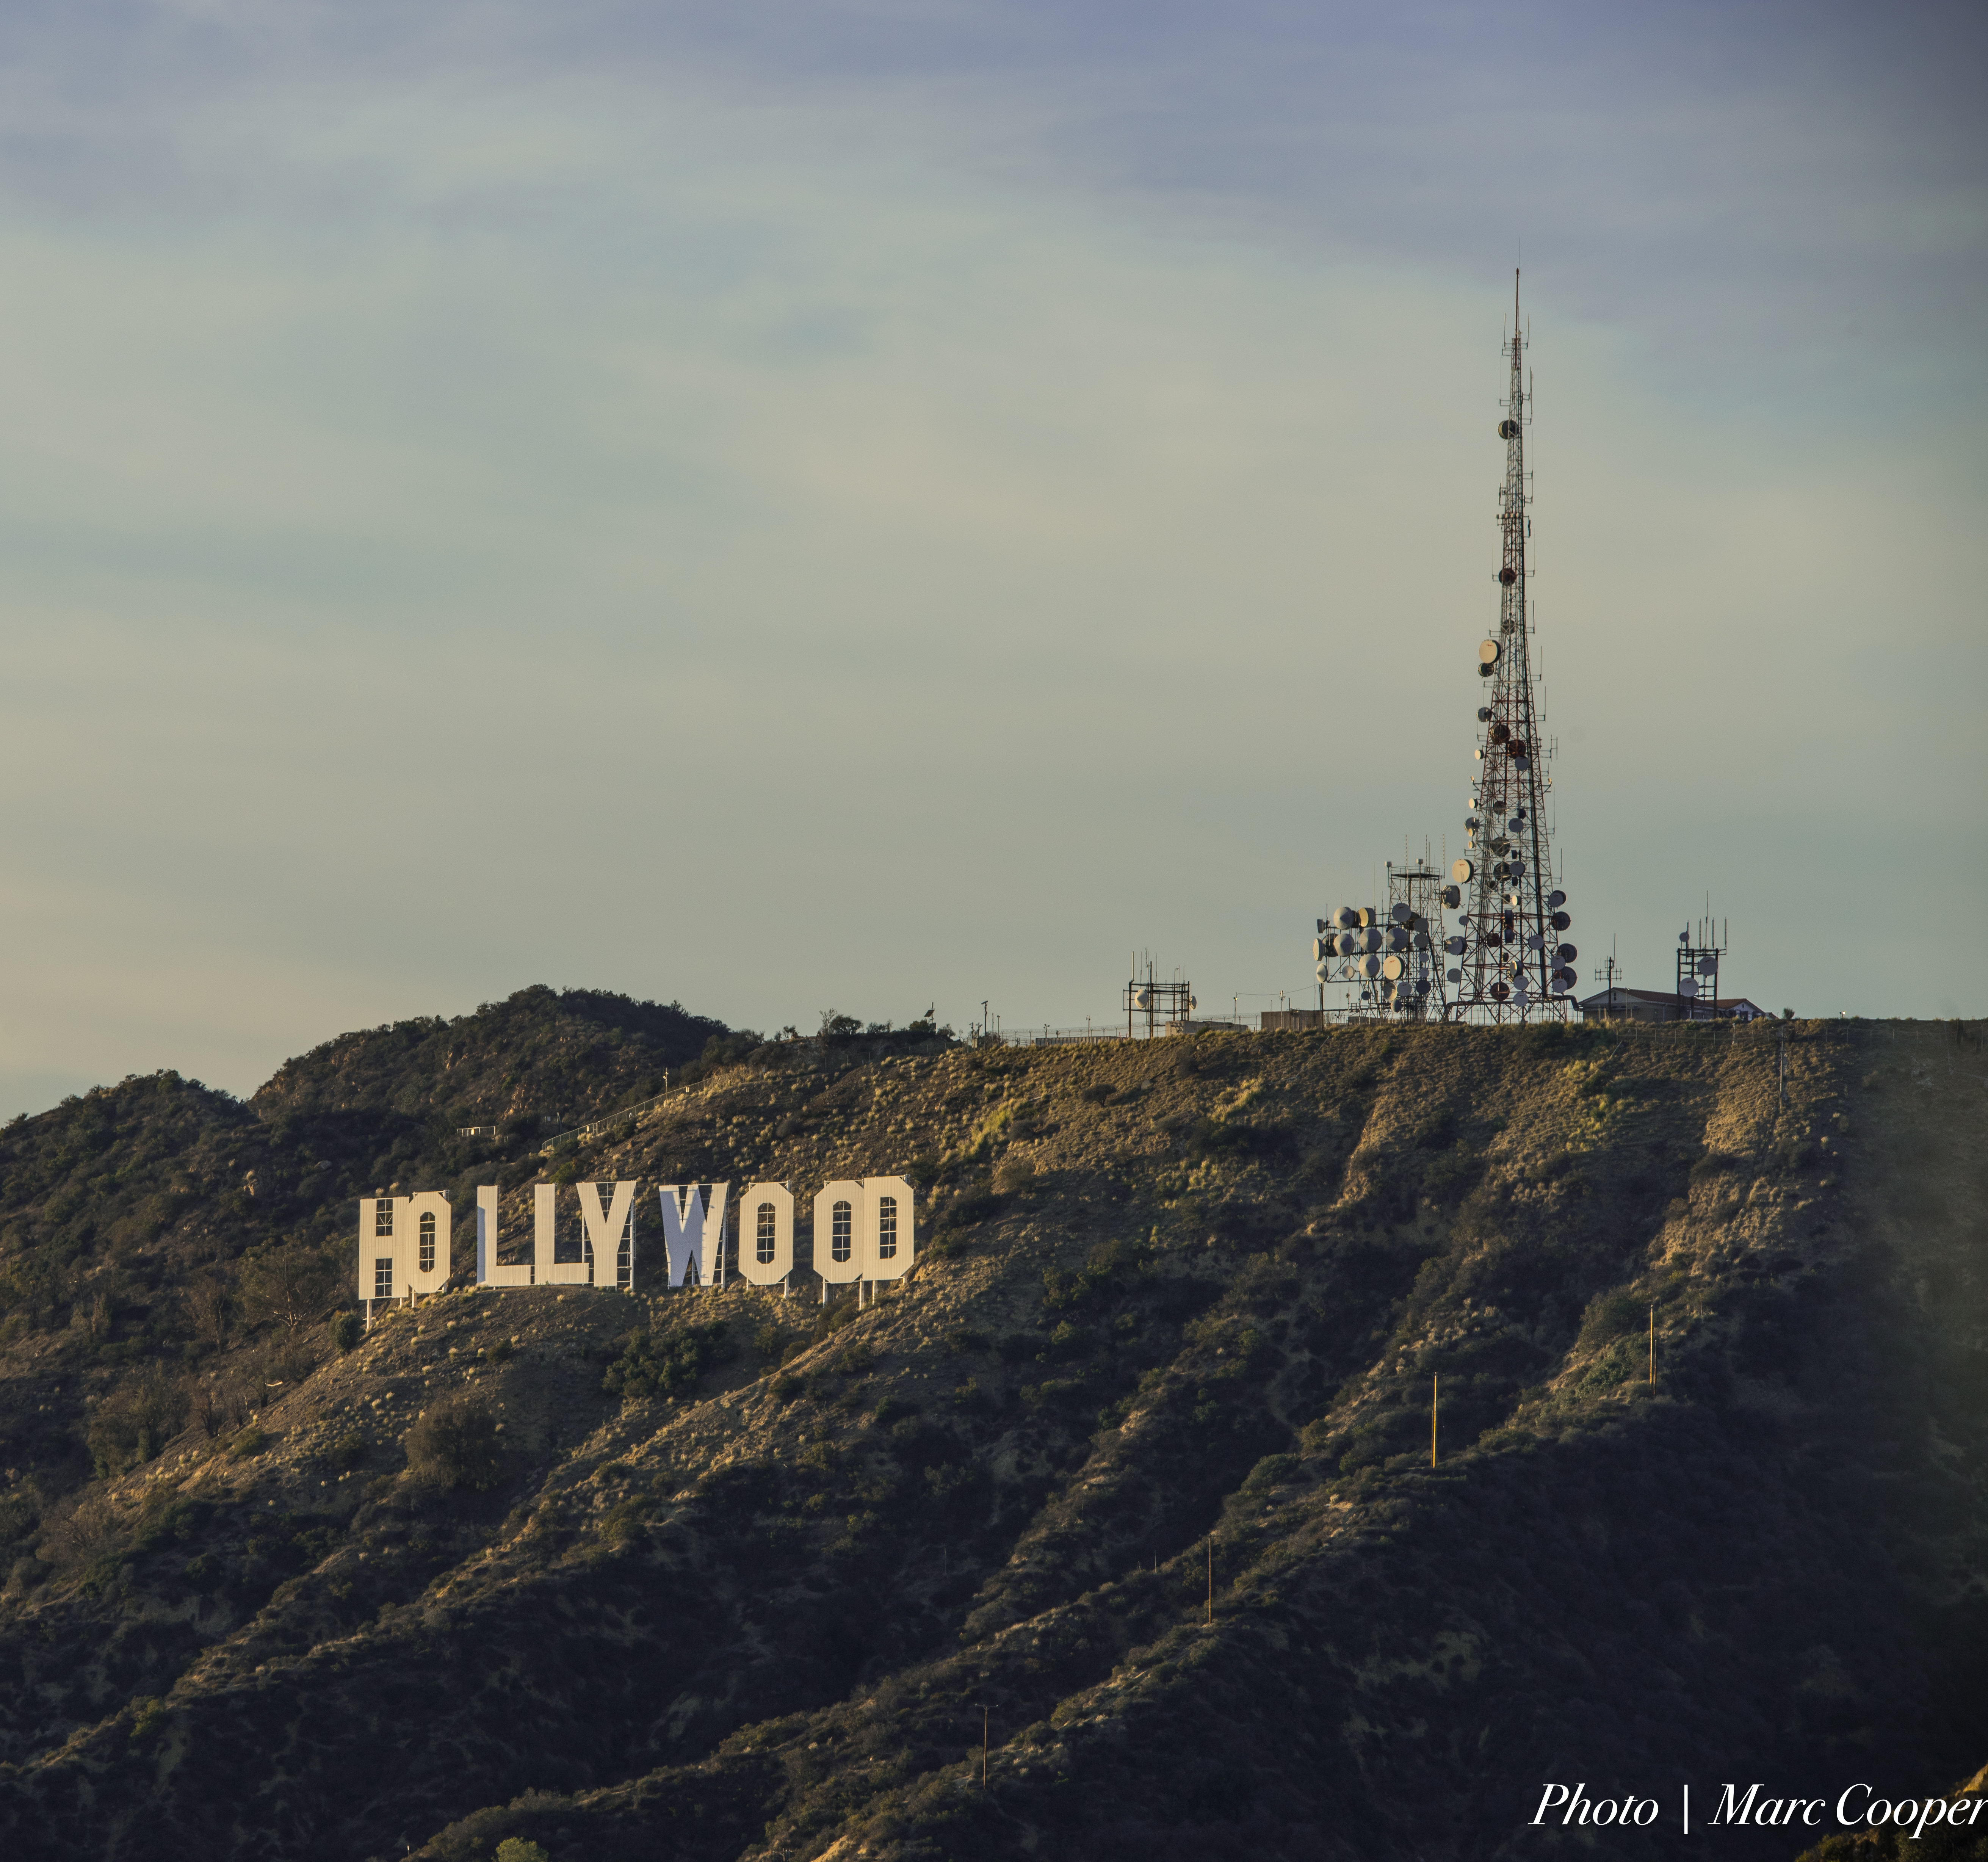
sea, coast, horizon, mountain, cloud, sky, morning, hill, reflection, tower, landmark, terrain, hollywoodsign, mountlee, hollywoodhillssunset, aerial photography, atmosphere of earth